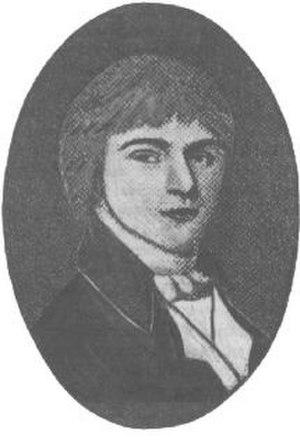
Portrait de Franciszek Lessel (1780-1838), compositeur polonais.
Franciszek Lessel né vers 1780 à Puławy ou dans les environs et décédé le 26 décembre 1838 à Piotrków Trybunalski est un pianiste et compositeur polonais de la période pré-romantique.